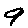
Label: 9